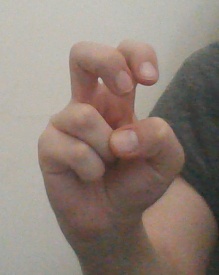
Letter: toot